Gangster Squad (film)

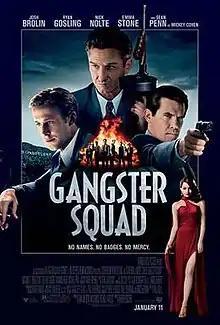
Theatrical release poster

Gangster Squad is a 2013 American crime action-thriller film directed by Ruben Fleischer and written by Will Beall, loosely based on a non-fiction book by Paul Lieberman. The film stars Josh Brolin, Ryan Gosling, Nick Nolte, Emma Stone, Anthony Mackie, Giovanni Ribisi, Robert Patrick, Michael Peña, and Sean Penn. Set in 1949, a group of real-life LAPD officers and detectives called the Gangster Squad are assigned to bring down crime kingpin Mickey Cohen.